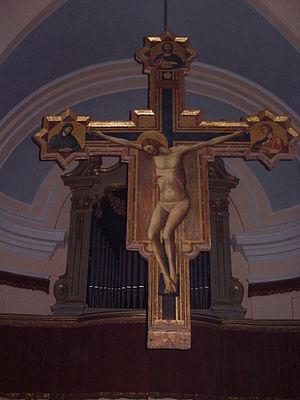
Crucifix de Urbania , peinture sur bois, XIVe siècle de Pietro da Rimini , Urbania , Cattedrale di S. Cristoforo
Le Crucifix d'Urbania est un crucifix peint, a tempera et or sur panneau de bois, par Pietro da Rimini vers 1335-1340 : il est visible suspendu au centre du presbytère dans la Cathédrale d'Urbania, Province de Pesaro et d'Urbino de la région Marches.
Pietro da Rimini, est un peintre italien de l'école de Rimini qui a été actif dans la première moitié du XIVᵉ siècle.